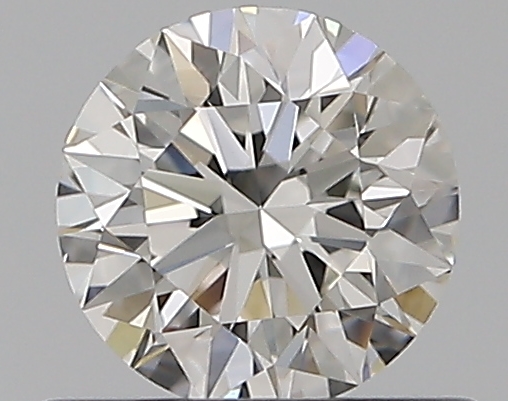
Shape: round
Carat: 0.5
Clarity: VS1
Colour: G
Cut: EX
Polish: EX
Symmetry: EX
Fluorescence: N
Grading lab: GIA
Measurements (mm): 5.03 x 5.07 x 3.16